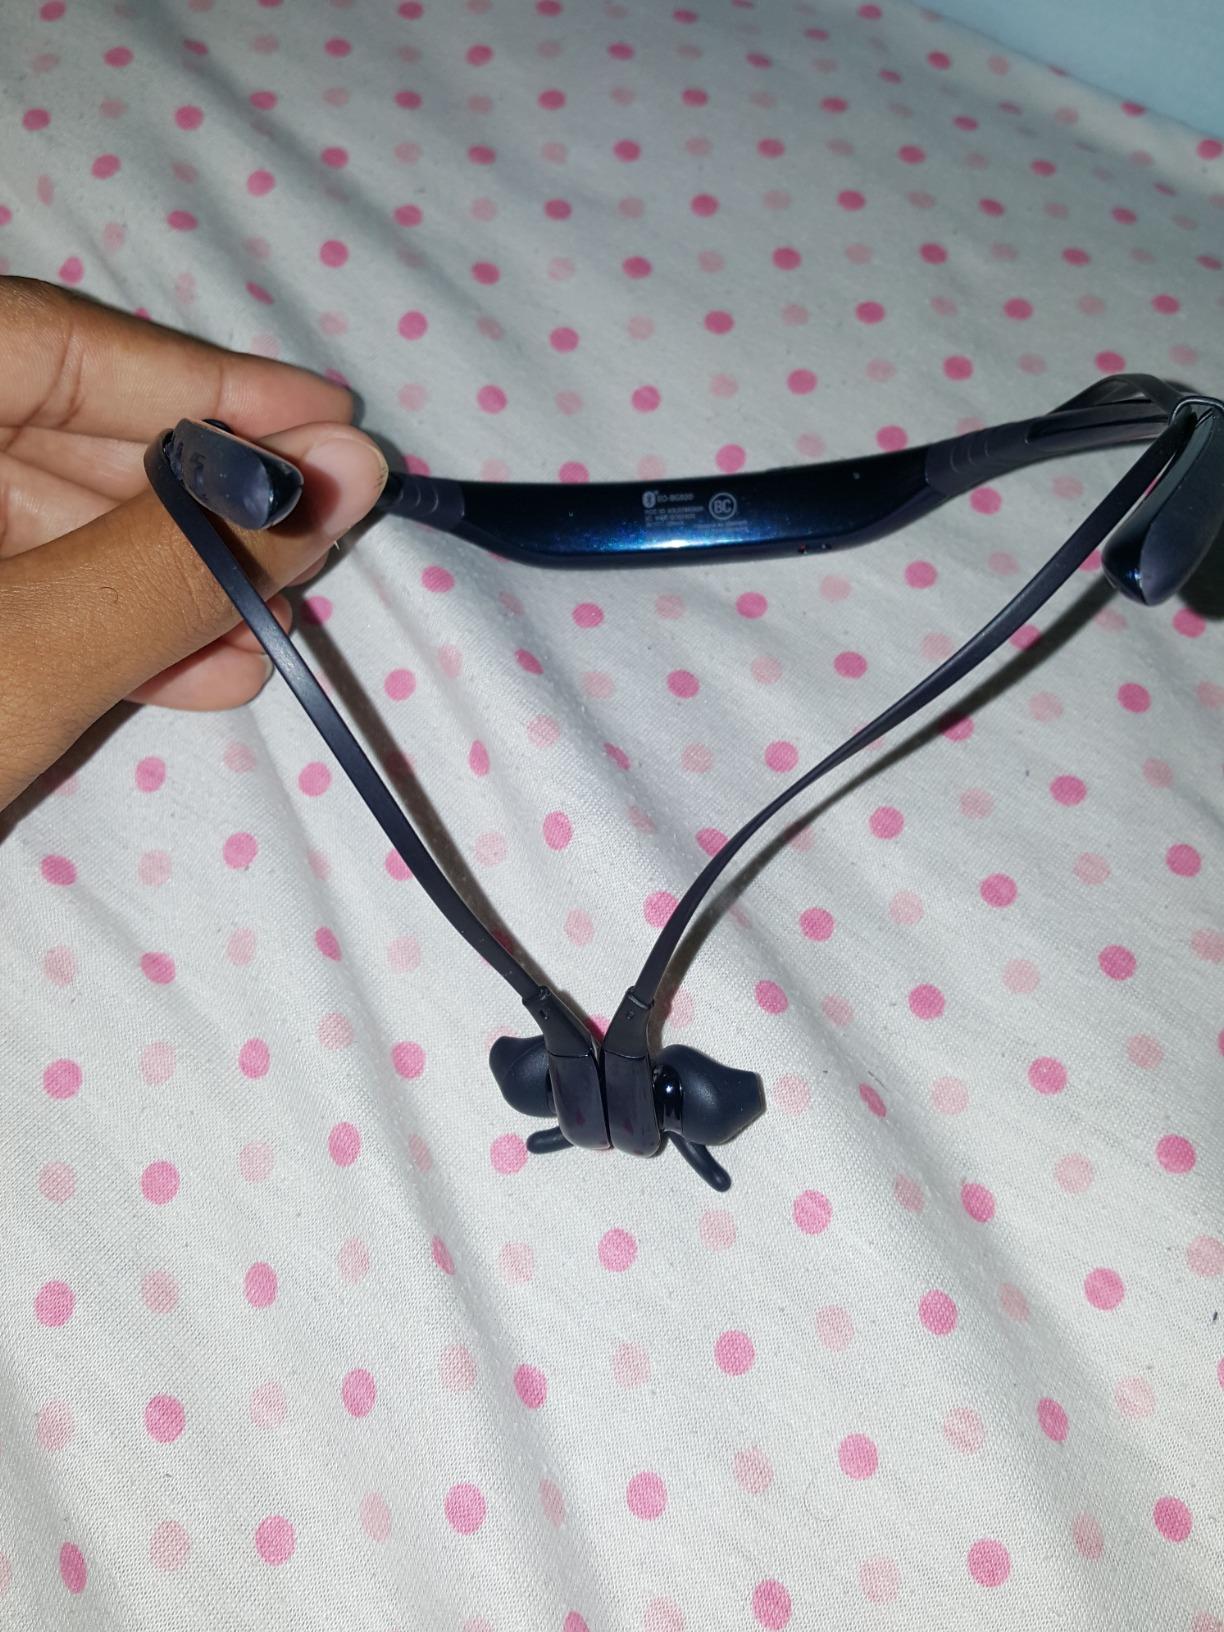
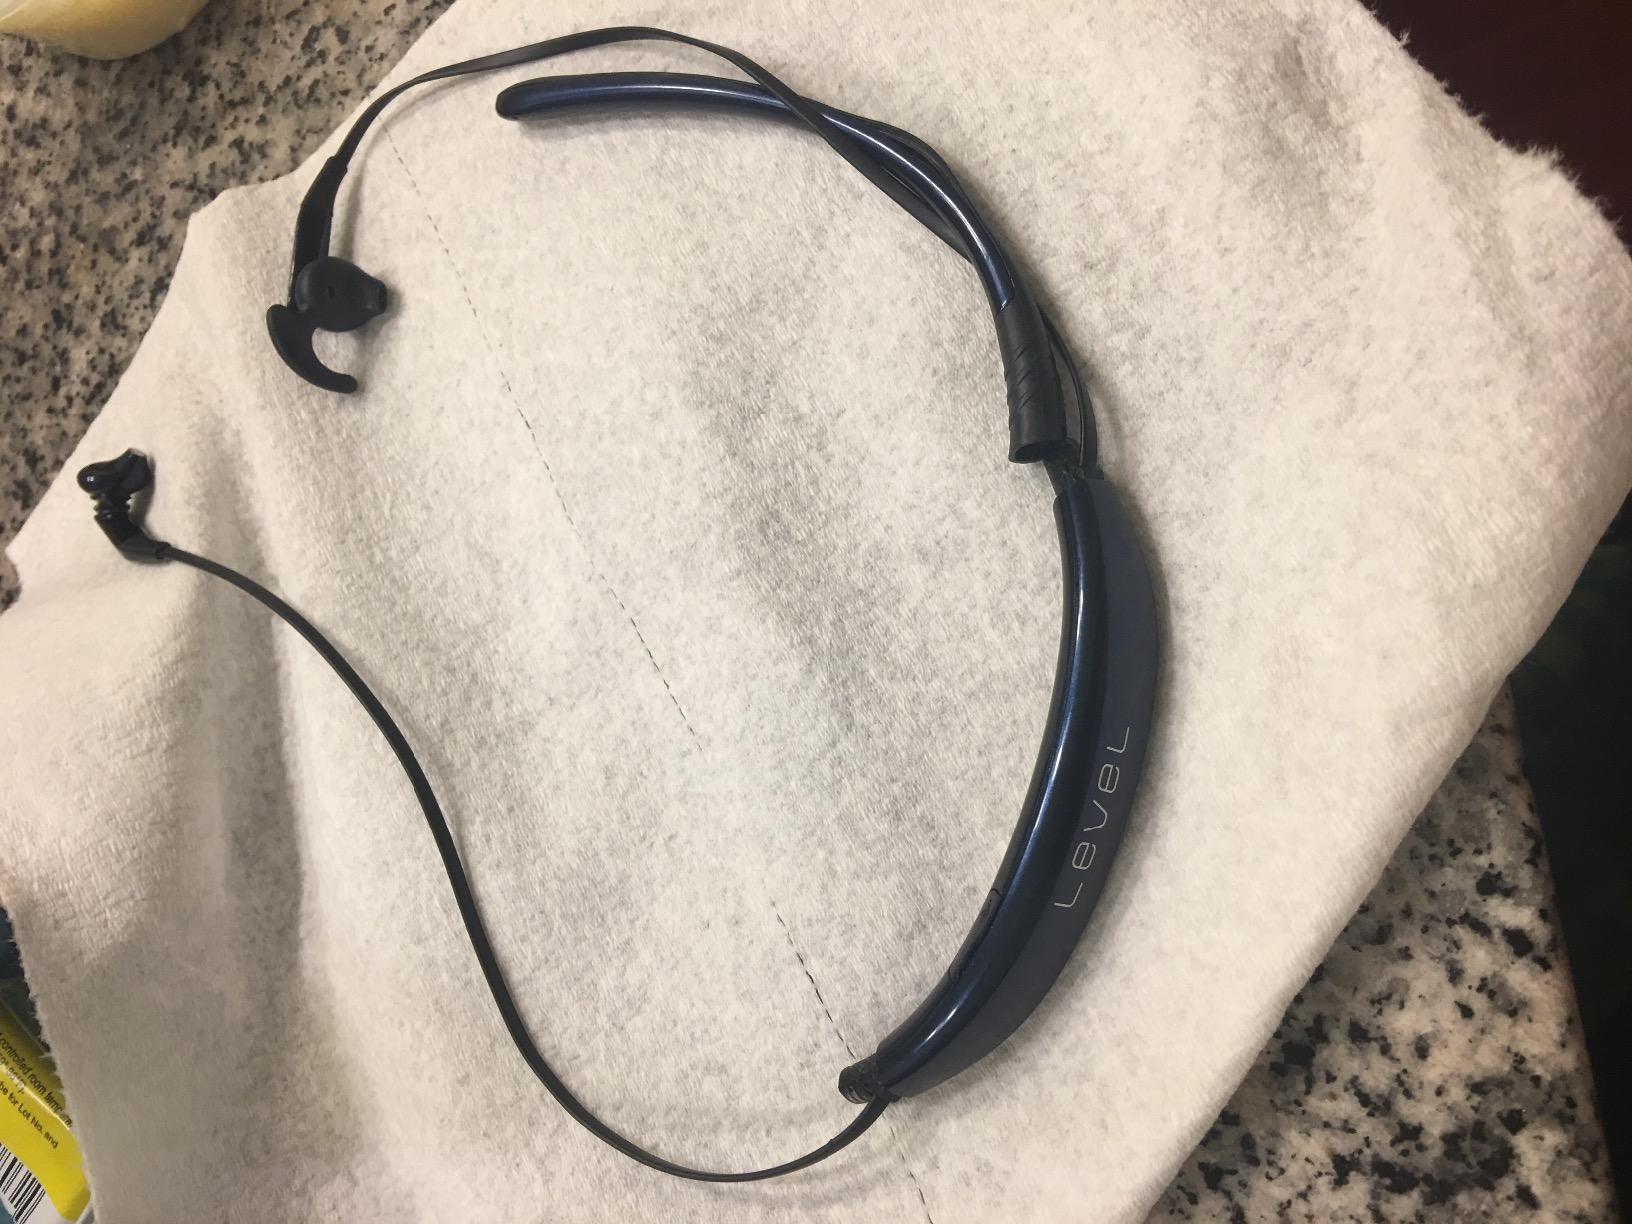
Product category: headphones
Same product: yes